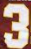
Number: 3